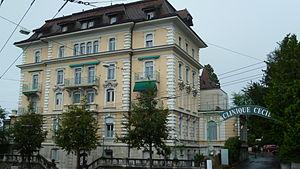
Clinique Cécile à Lausanne This is an image of a cultural property of regional significance in Switzerland with KGS number 6141
La Clinique Cecil est un hôpital de Suisse situé à Lausanne dans le canton de Vaud. Fondée en 1931, elle fait partie du groupe de cliniques privées Hirslanden depuis 1990. Au cours de l' exercice 2015/16, 3 974 patients hospitalisés ont été traités par 391 médecins.